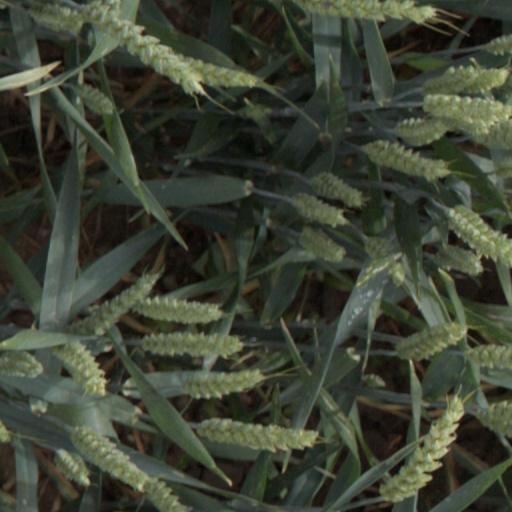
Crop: wheat